Lu Zhiwei

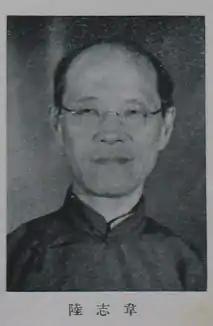

Lu Zhiwei (6 February 1894 – 21 November 1970), also known as C. W. Luh, was an influential Chinese psychologist and linguist from Wuxing, Zhejiang. He was also an important figure in Chinese poetry, both for his critical ideas and as a poet being one of the early poets to work in the Modern Chinese poetry, influenced by a more vernacular style and by international developments in poetry.